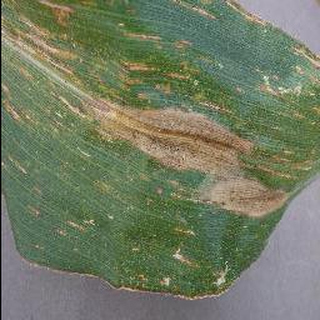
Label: corn_cercospora_leaf_spot